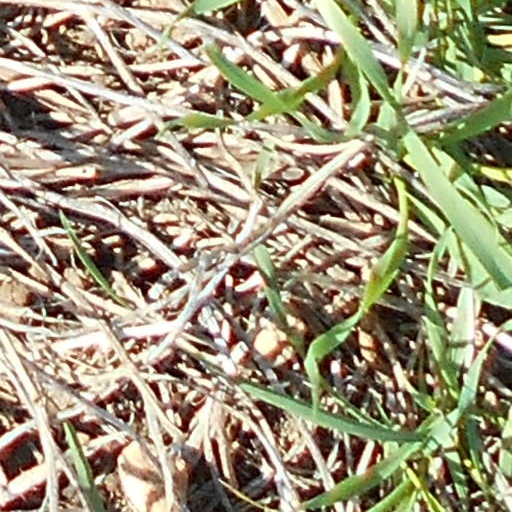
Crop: wheat